One Charles Center

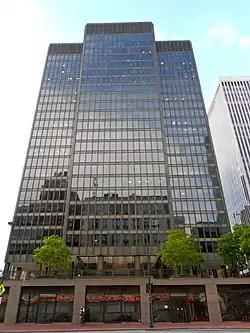

One Charles Center is a historic office building located in Baltimore, Maryland, United States. It is a 23-story aluminium and glass International Style skyscraper designed by Ludwig Mies van der Rohe and constructed in 1962. It was the first modernistic office tower in Baltimore and part of the city's downtown urban renewal movement. The base consists of a concrete-faced podium topped by a paved plaza, with the T-shaped office tower atop. The tower includes metal trim and gray glass.